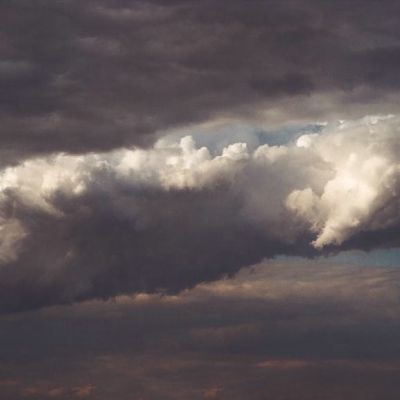
Cloud type: Stratocumulus (Sc)